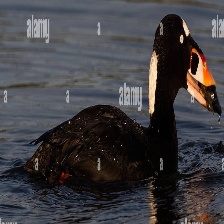
Species: SURF SCOTER
Scientific name: MELANITTA PERSPICILLATA
ImageNet parent category: drake